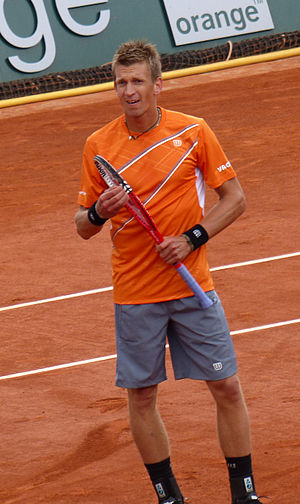
Jarkko Nieminen
Jarkko Nieminen er en finsk tennisspiller, der blev professionel i 2000. Han har igennem sin karriere vundet 1 single- og 2 doubletitler, og hans højeste placering på ATP's verdensrangliste er en 13. plads, som han opnåede i juli 2006.